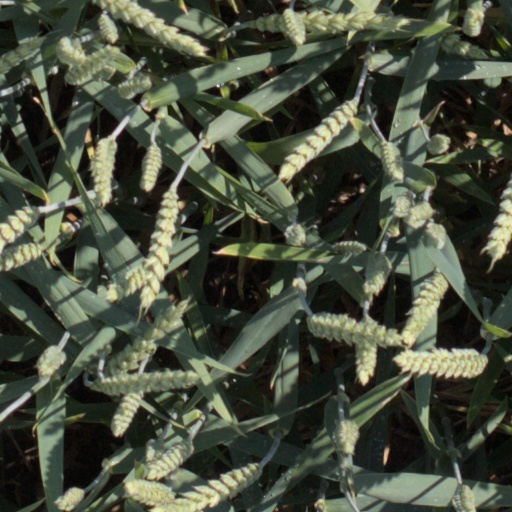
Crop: wheat